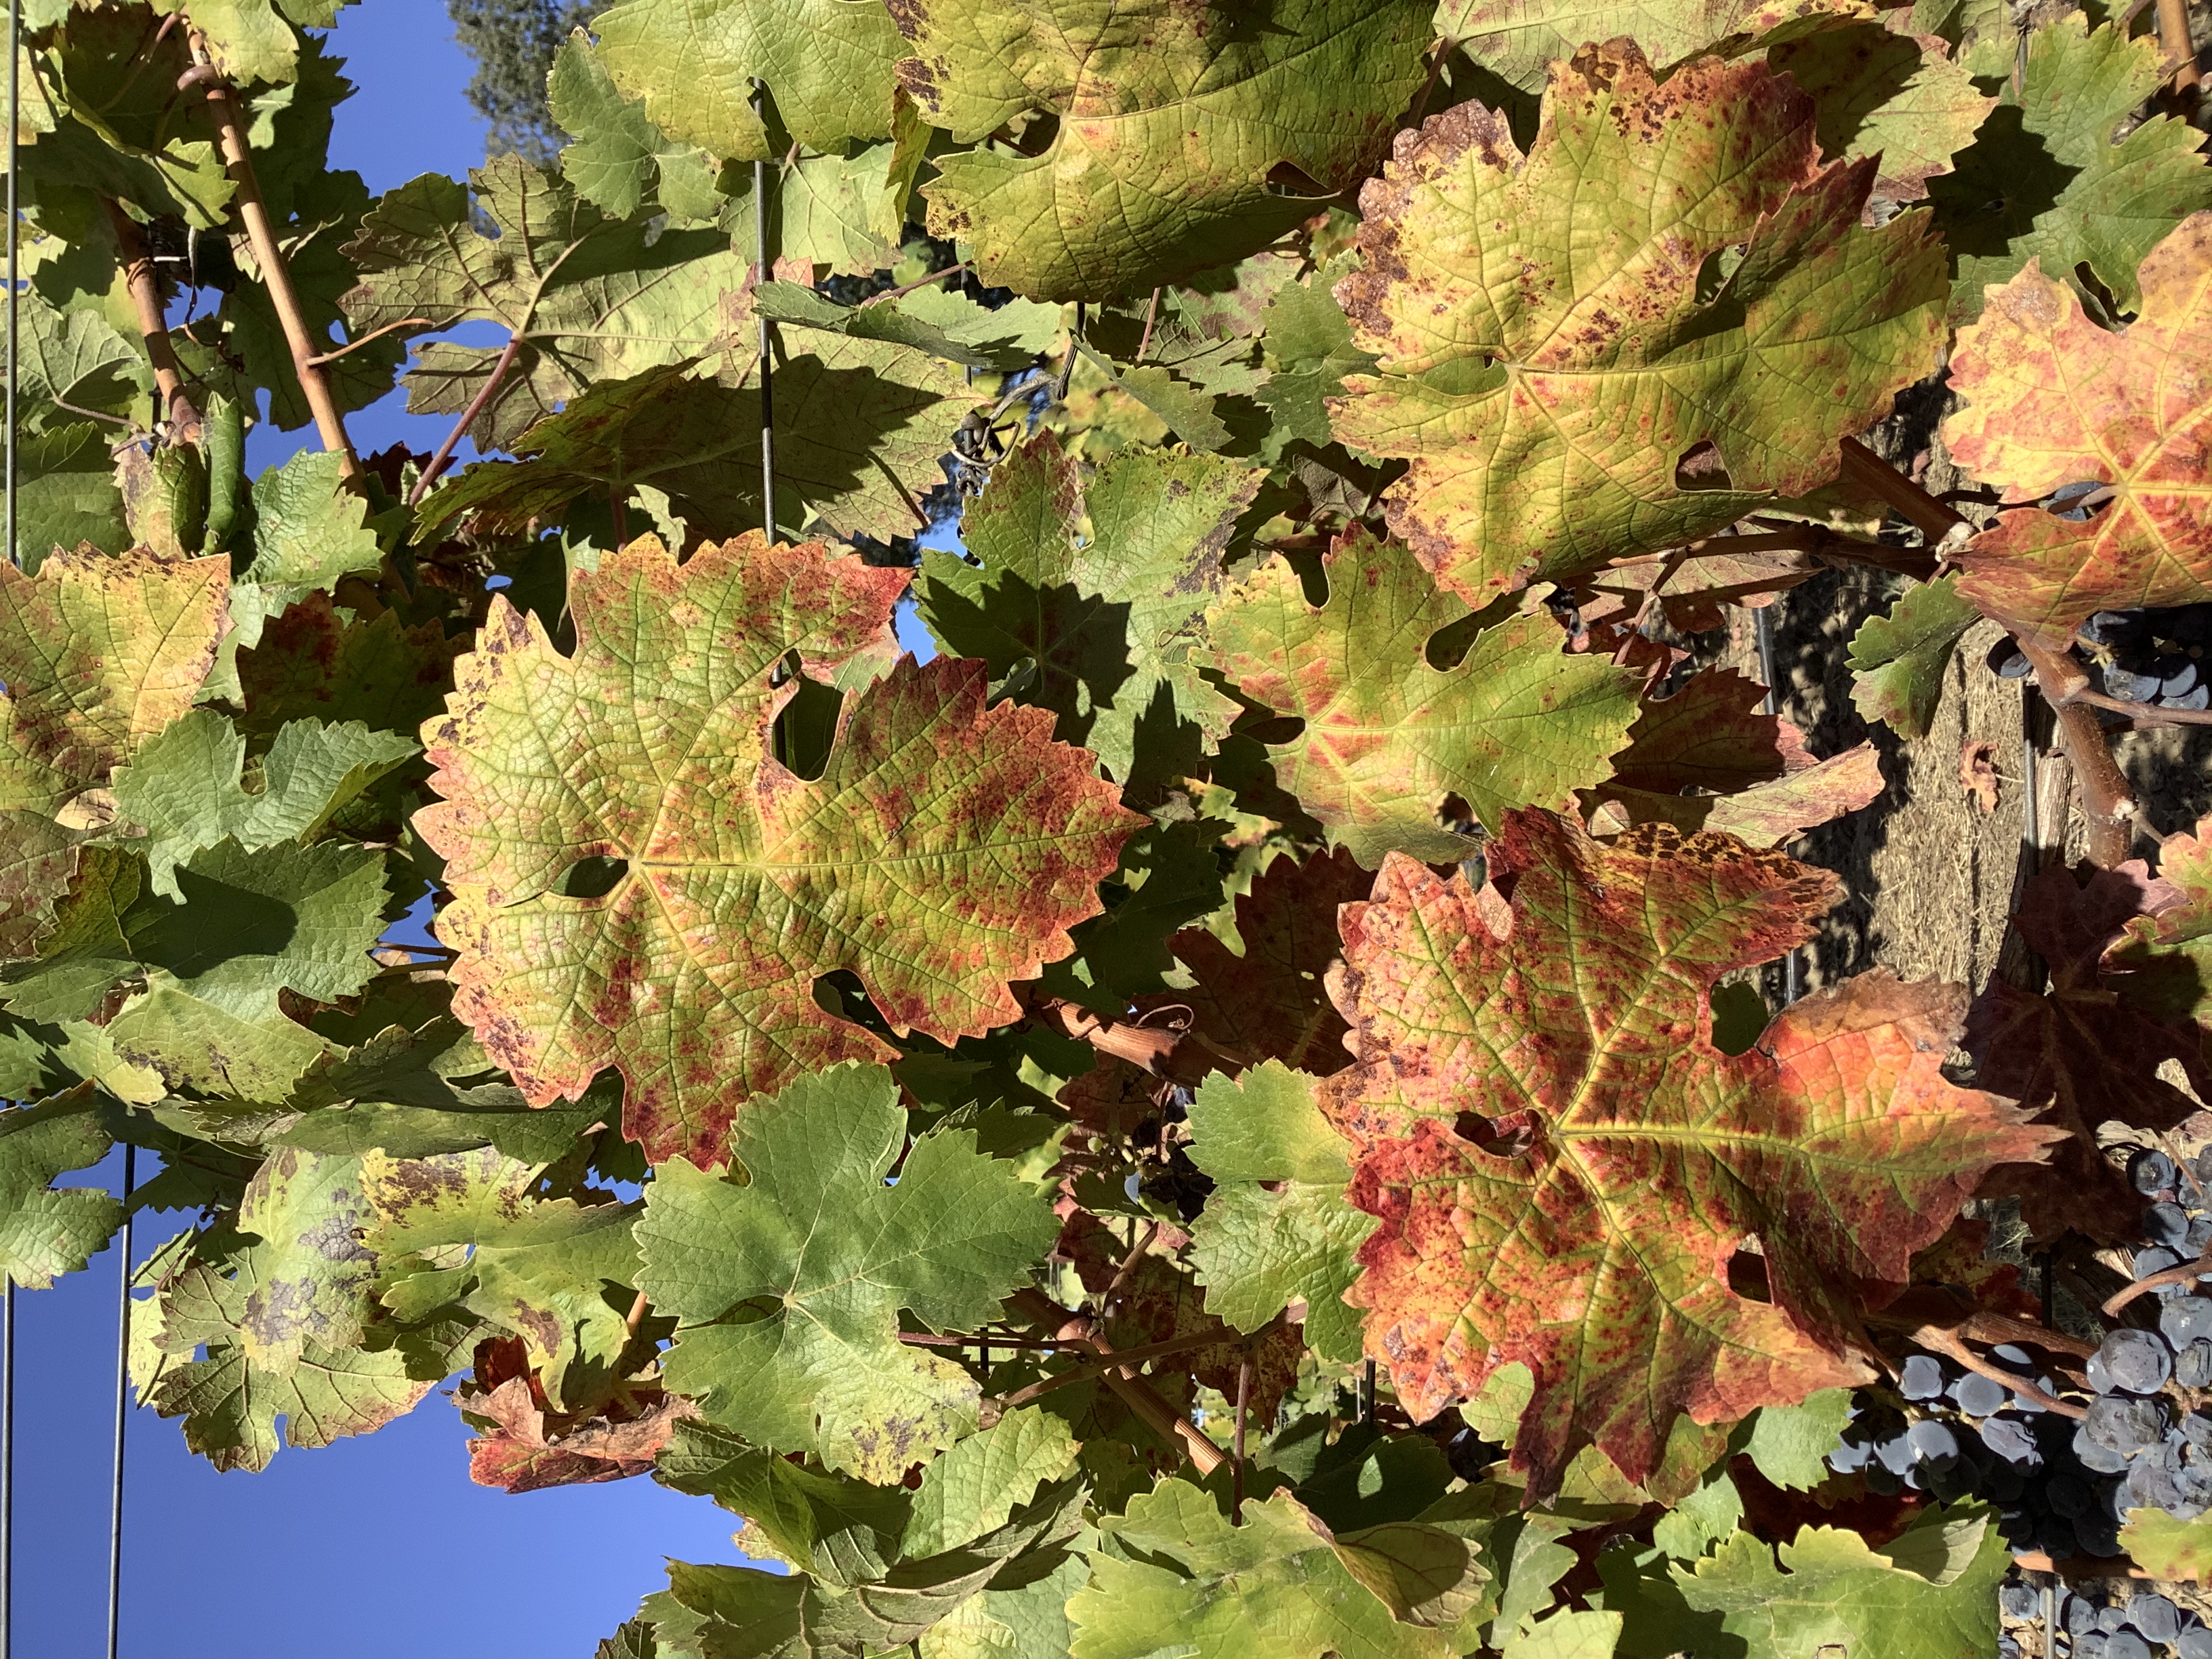
Label: Red Blotch